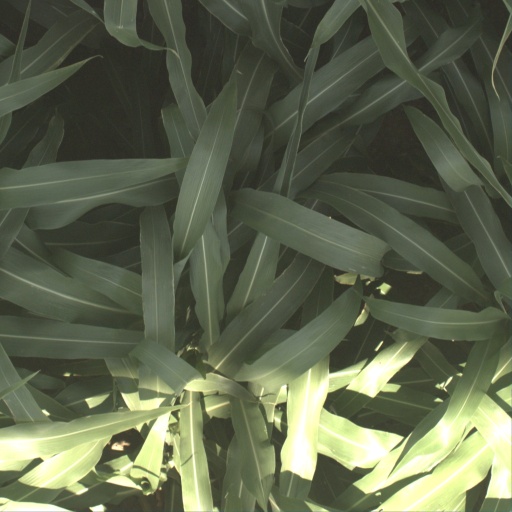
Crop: sorghum